Michel-Jean Simons

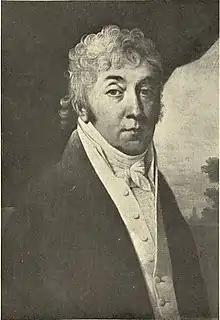
engraving after work by Robert Lefèvre

On December 24, 1797, he married Mademoiselle Lange. Among the witnesses of their marriage was François de Neufchâteau, one of five members of the French Directory.